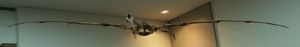
Quetzalcoatlus / Adfærd
Quetzalcoatlus skelet.
Quetzalcoatlus var en kæmpe flyveøgle fra den sene kridttid, der uddøde for omkring 65 mil. år siden. Den var det største flyvende dyr nogensinde.